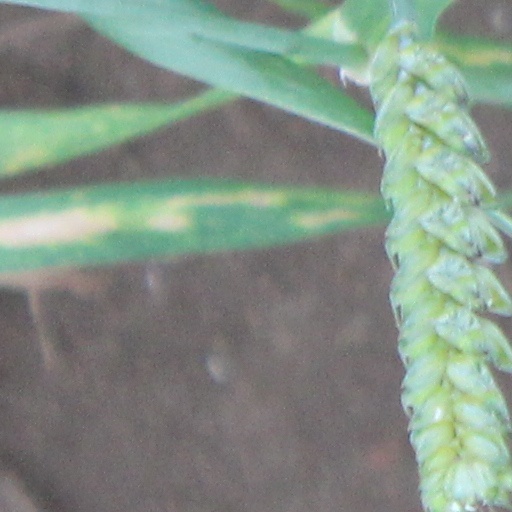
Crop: wheat